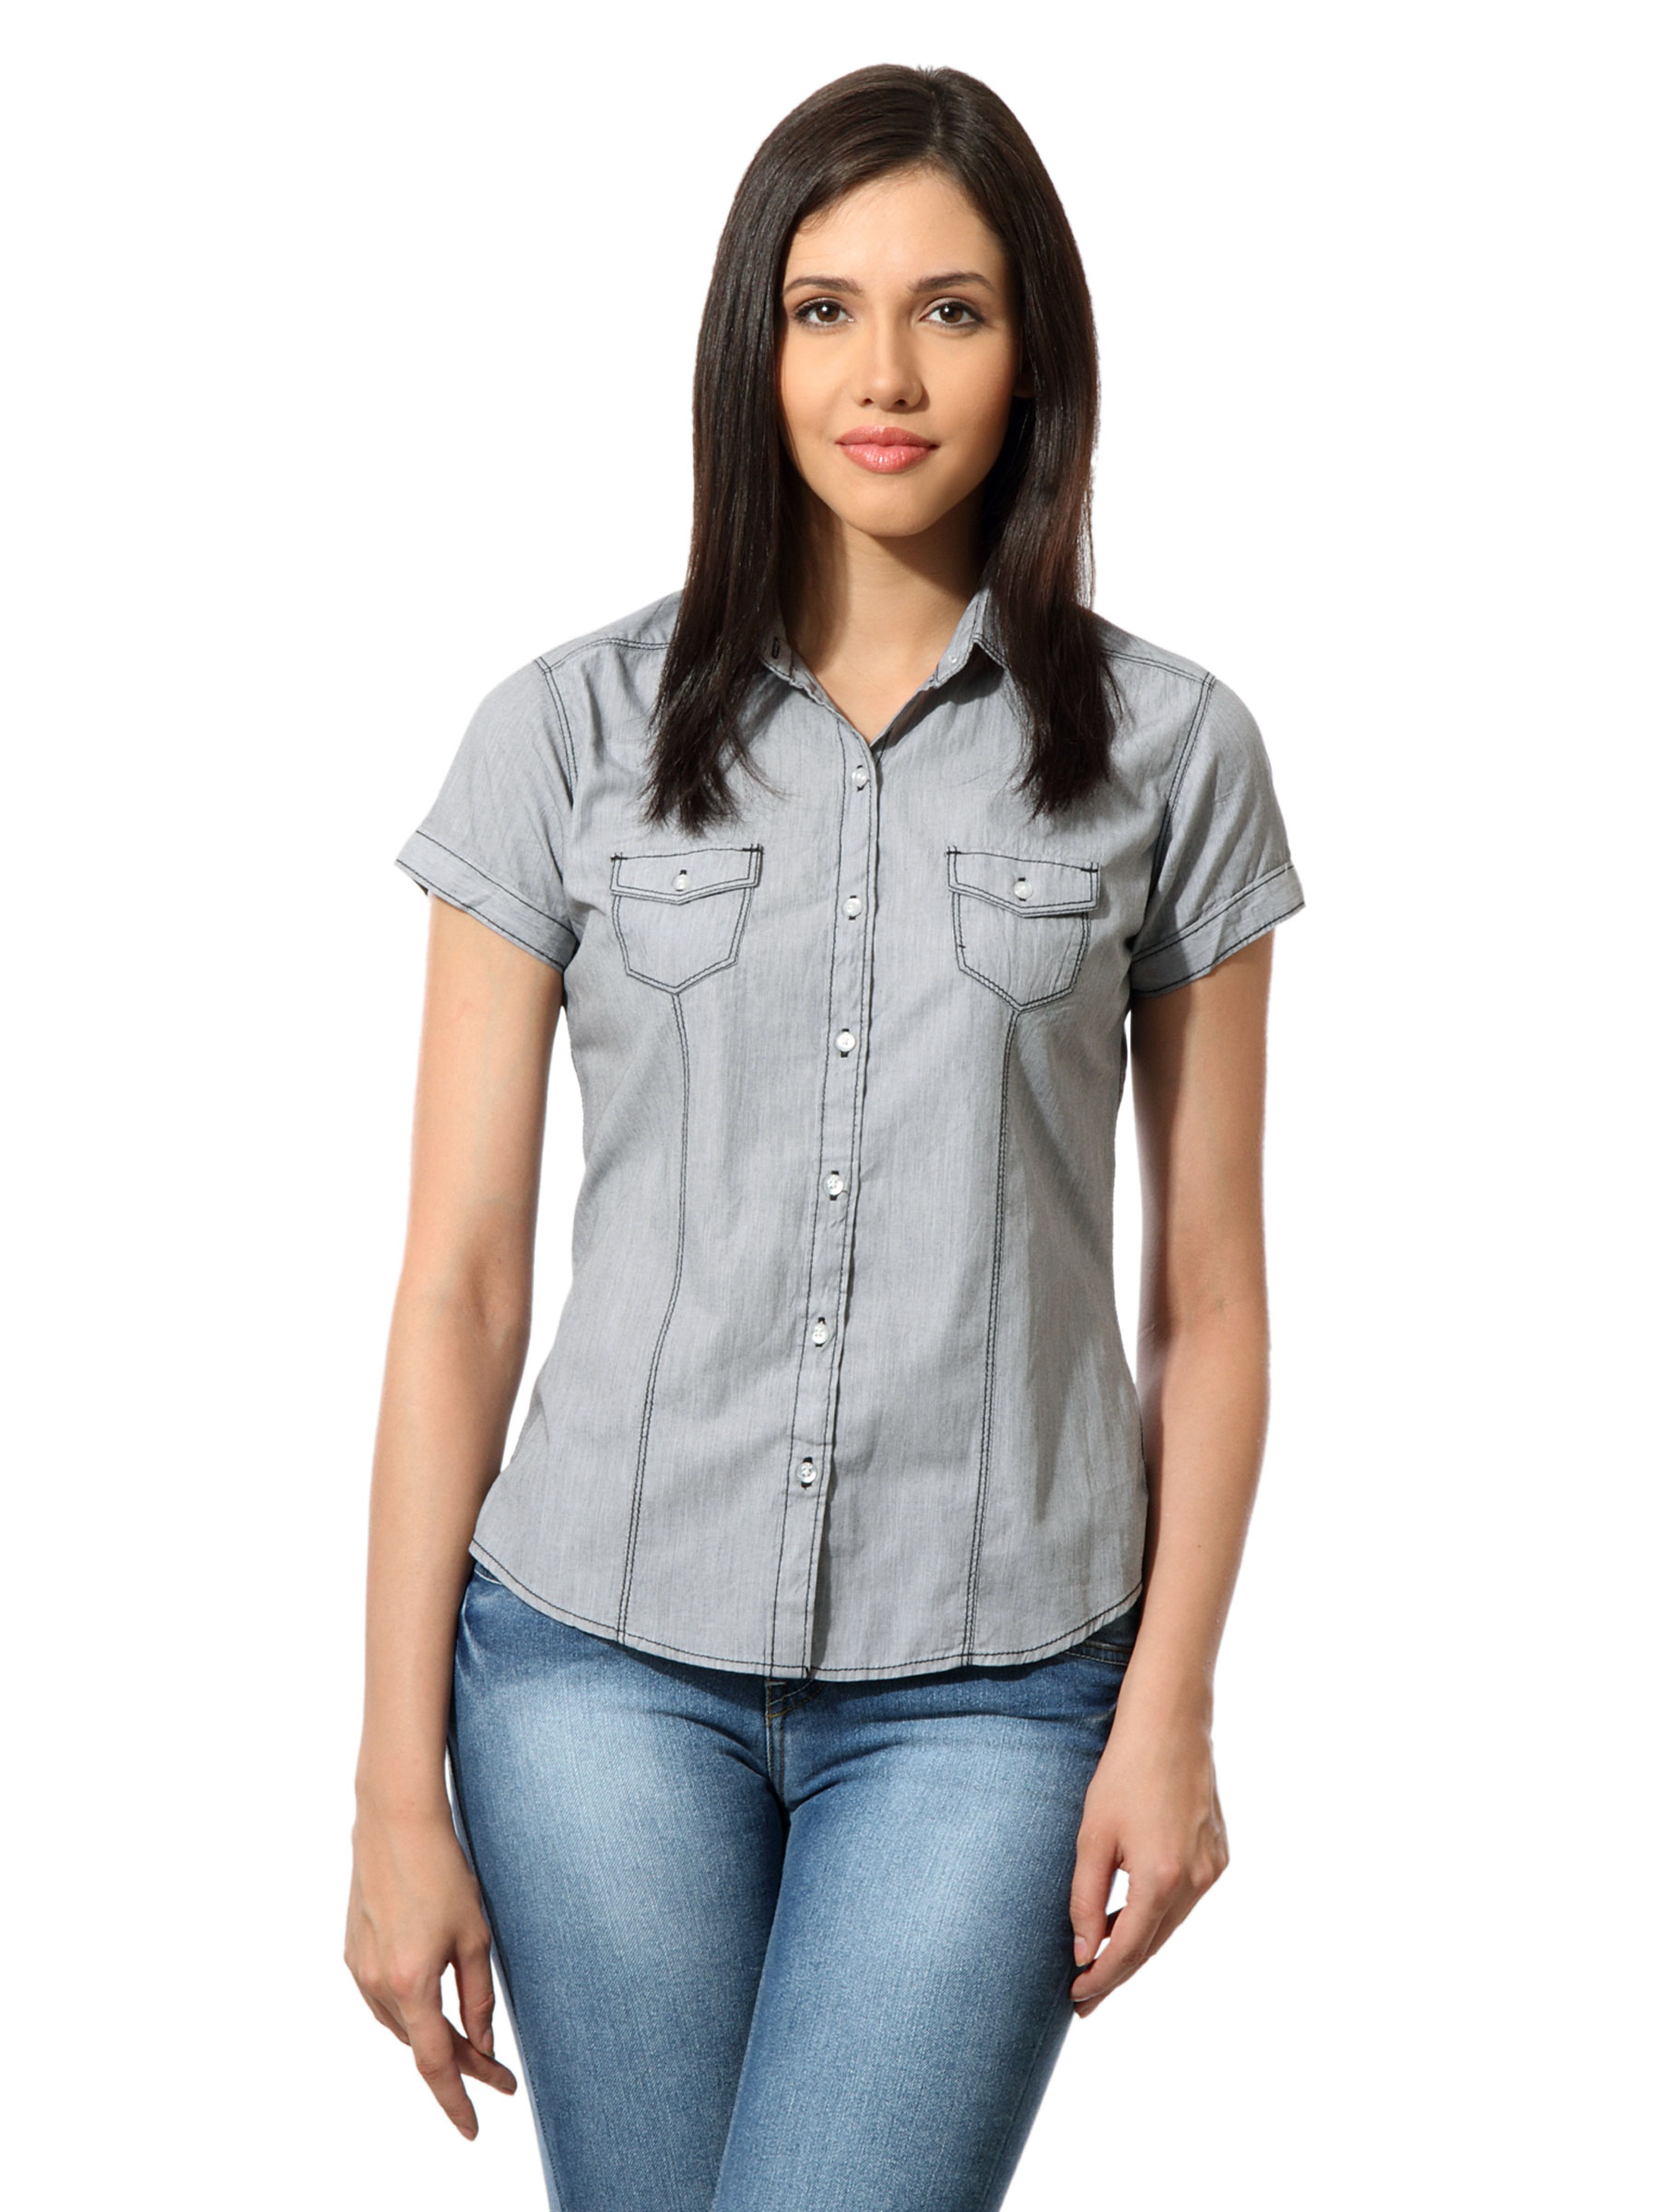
Lee Women Arona Grey Striped Shirt
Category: Apparel / Topwear / Shirts
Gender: Women
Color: Grey
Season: Summer 2012
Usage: Casual